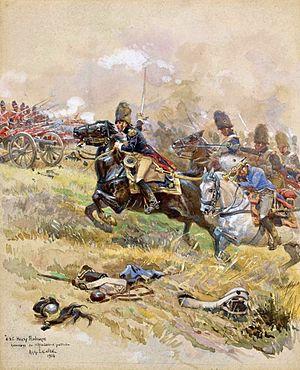
Les grenadiers à cheval de la Garde à Waterloo, 18 juin 1815. Au cours de la bataille, le régiment mène trois charges successives sur le plateau de Mont-Saint-Jean, aux prix de lourdes pertes parmi lesquelles le colonel-major Jamin tué.
Les grenadiers à cheval de la Garde impériale sont un régiment de cavalerie lourde de la Garde impériale française, en service sous le Premier Empire. Ayant déjà fait partie de la Garde du Directoire et de la Garde consulaire, les grenadiers à cheval deviennent le plus ancien régiment de cavalerie de la Garde impériale lorsque celle-ci est créée en 1804. Leur effectif théorique maximal est alors de plus de 1 100 officiers et hommes de troupe, commandés par un général de division ou par un général de brigade expérimenté.